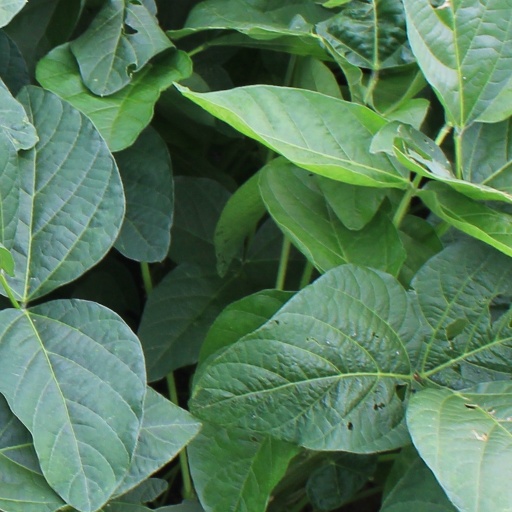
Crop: soybean